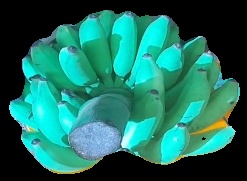
Variety: elakki-bale
Grade: grade2